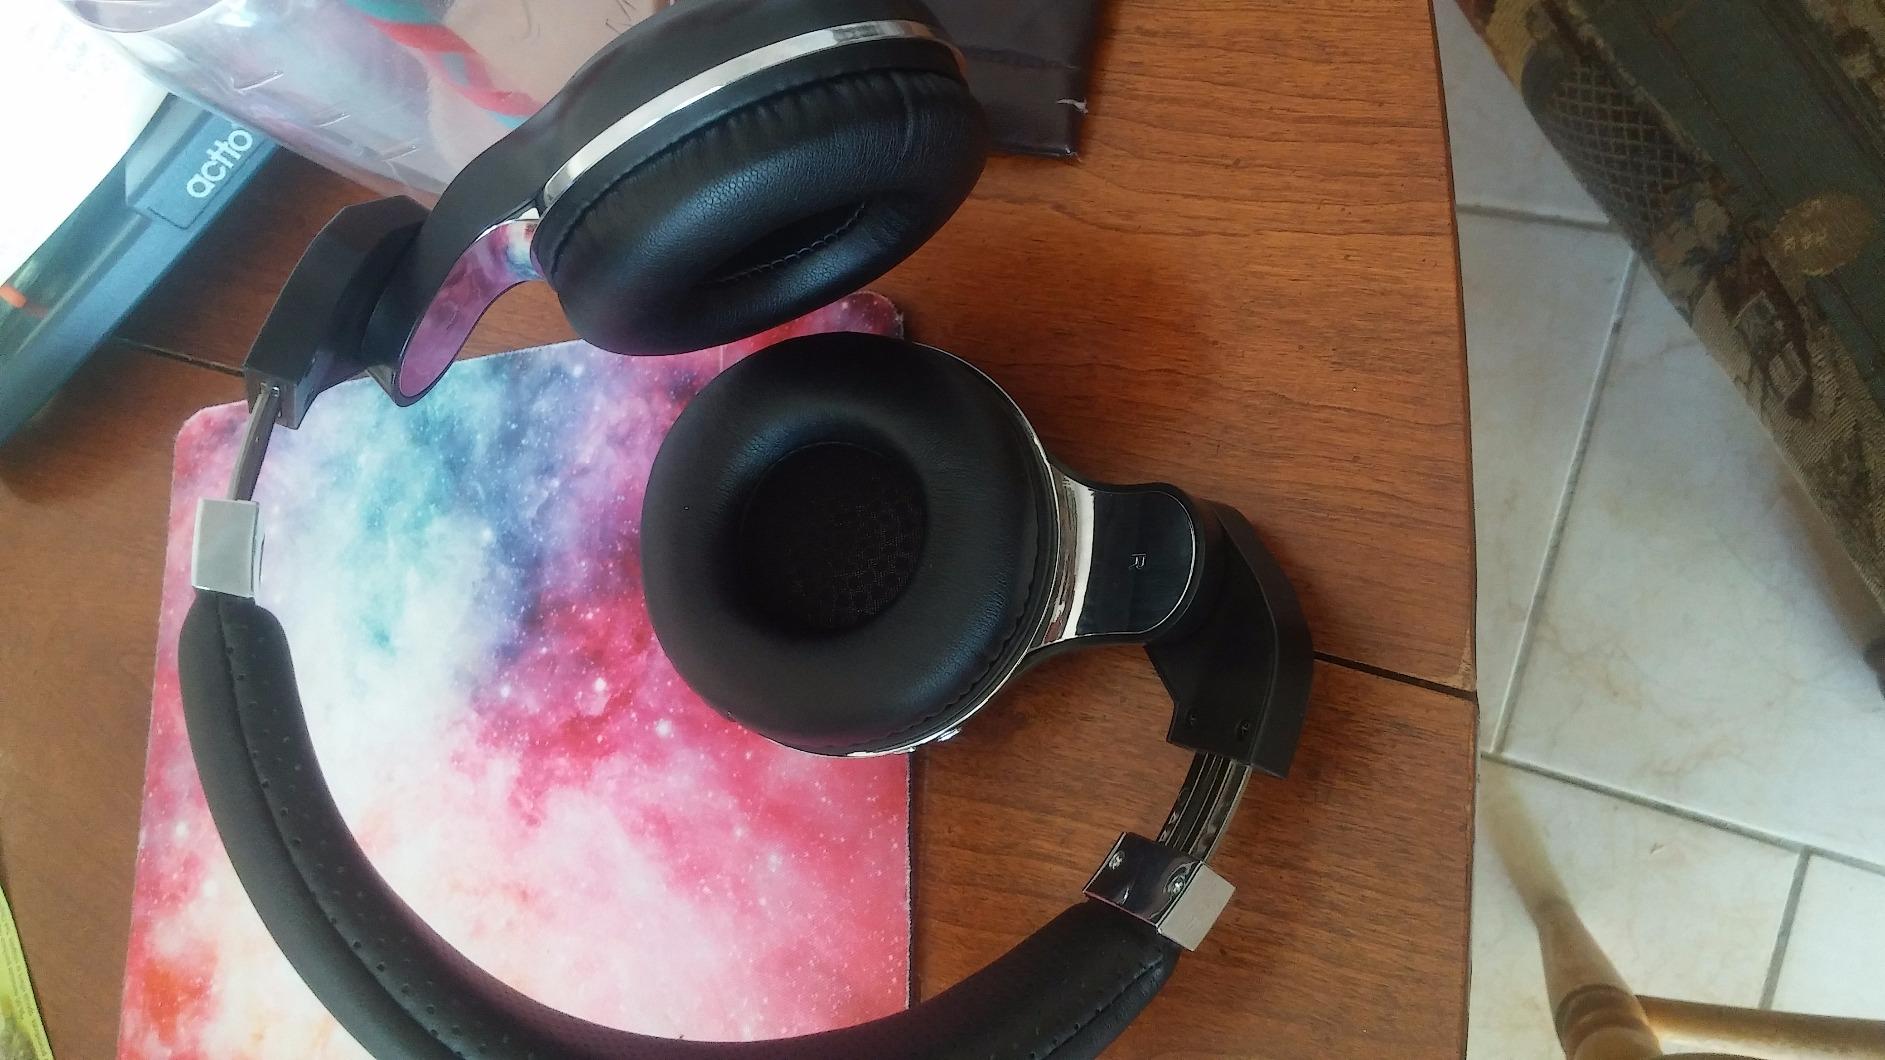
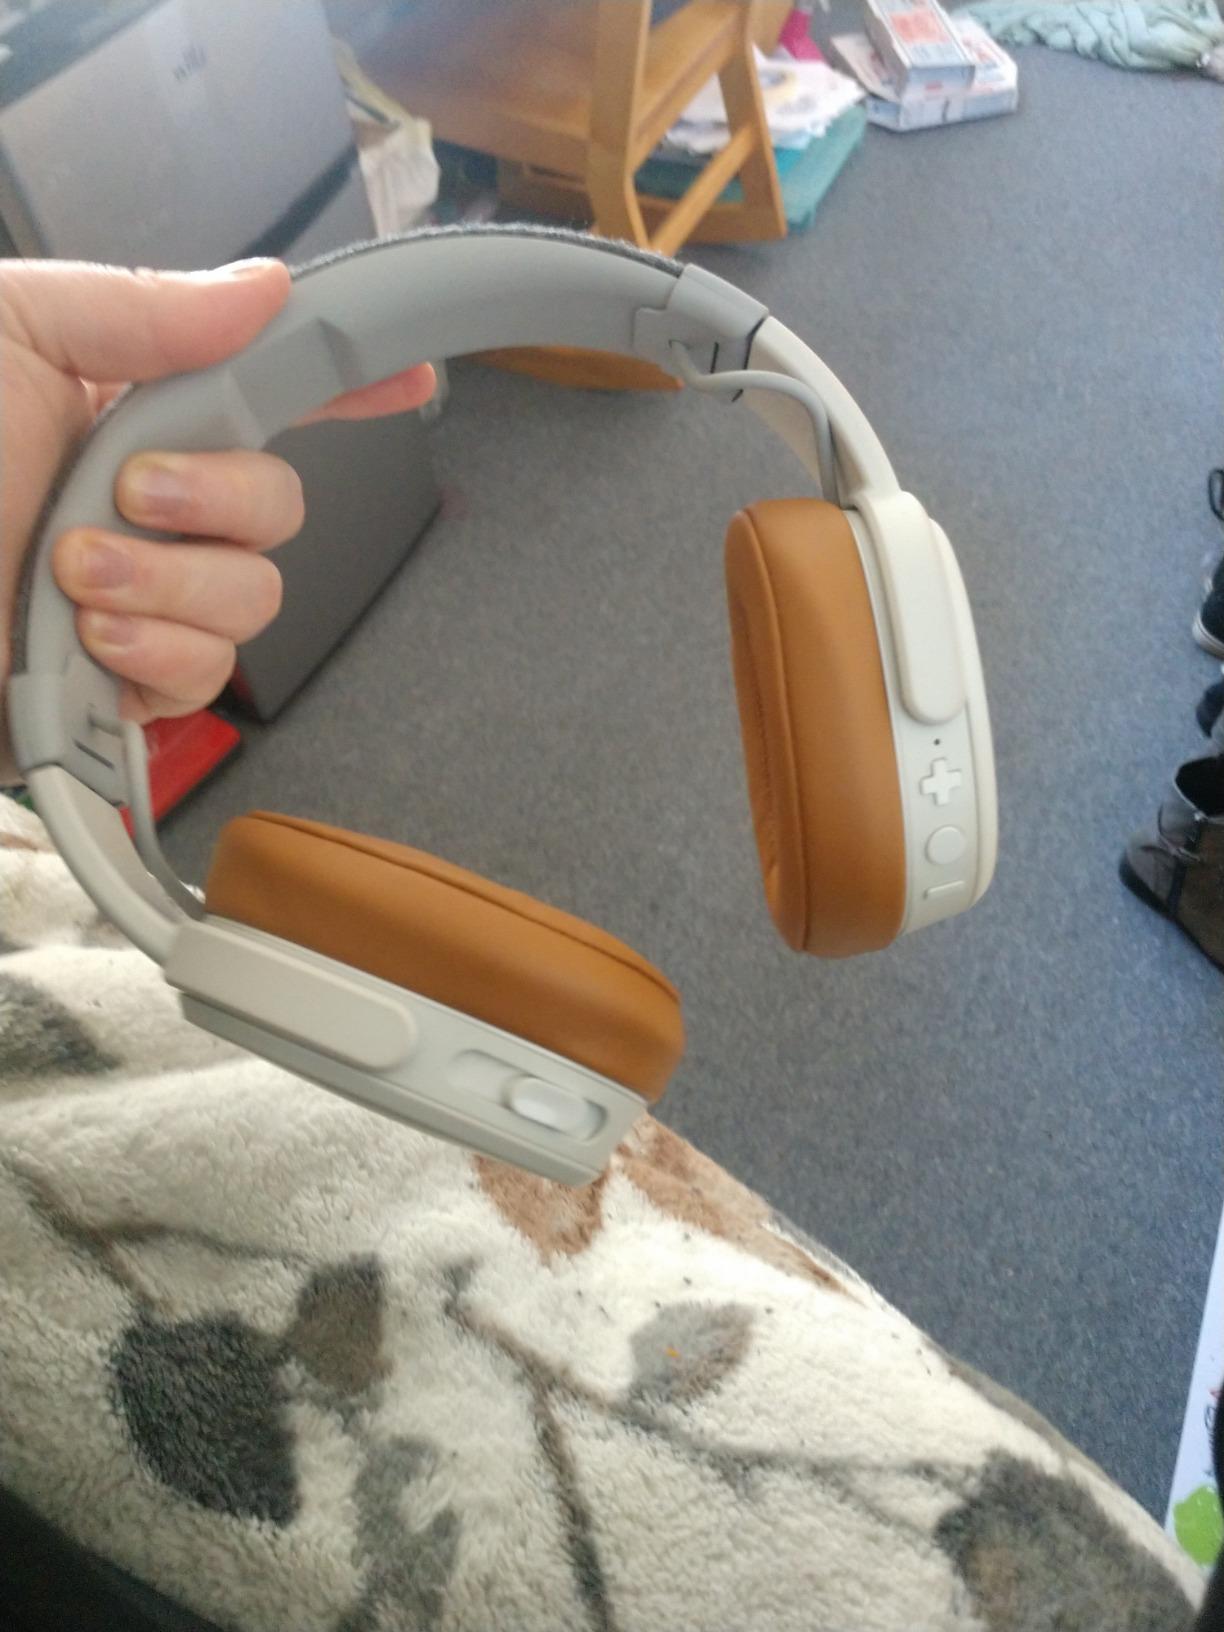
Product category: headphones
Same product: no